Kanakana

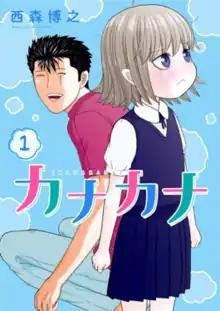
First volume cover

is a Japanese manga series written and illustrated by Hiroyuki Nishimori. It has been serialized in Shogakukan's manga magazine "Shōnen Sunday S" since June 2020; the series finished its first part in September 2023. A television drama adaptation was broadcast for 28 episodes on NHK from May to June 2022.